St. Mang's Abbey, Füssen

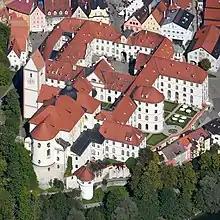
Aerial image of St. Mang's Abbey

St. Mang's Abbey, Füssen or Füssen Abbey was a Benedictine monastery in Füssen in Bavaria, Germany. It was founded in the 9th century, and dissolved during the post-Napoleonic secularisation of Bavaria.